Satan's Angel

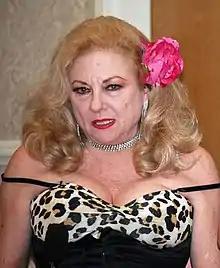
Satan's Angel at the Burlesque Hall of Fame in 2009

Angel Cecelia Helene Walker (September 18, 1944 – April 11, 2019) was an American exotic dancer specializing in stripping and burlesque under her stage name Satan's Angel.